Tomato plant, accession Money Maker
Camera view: tilt-top (135 deg); turntable rotation: 330 degrees
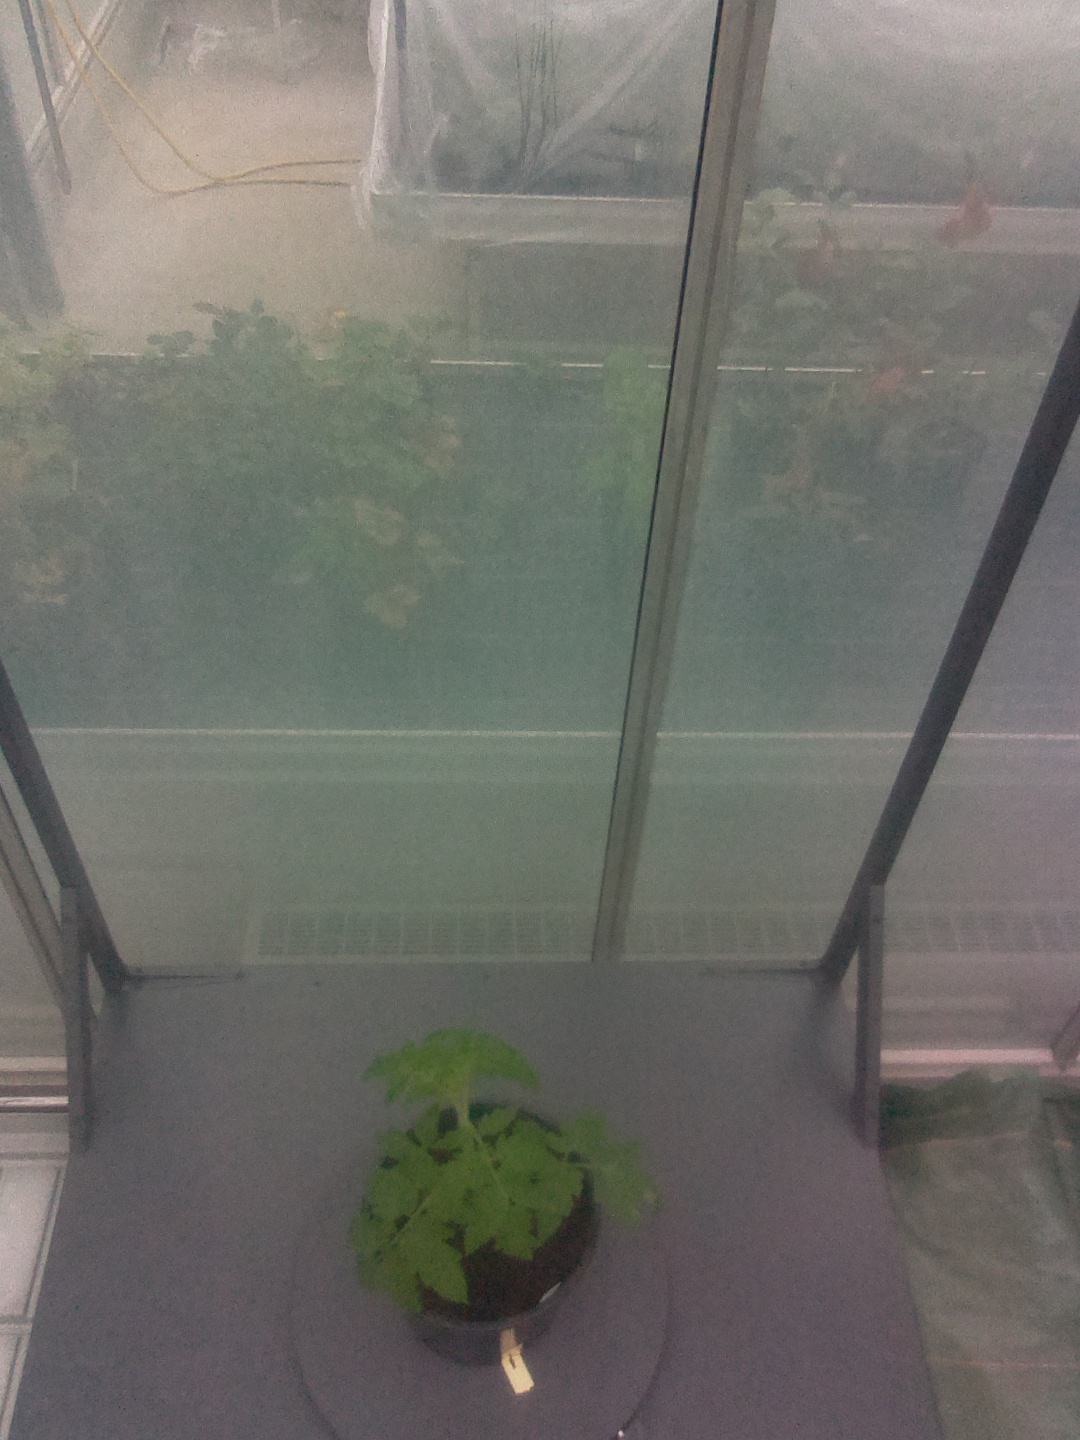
BBCH growth stage 13: 6 of true leaves visible